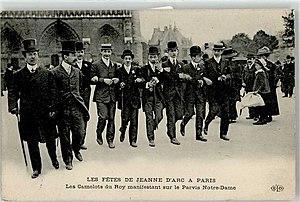
Fêtes de Jeanne d'Arc à Paris. Des camelots du roi manifestent devant le parvis de Notre-Dame de Paris. Carte postale.